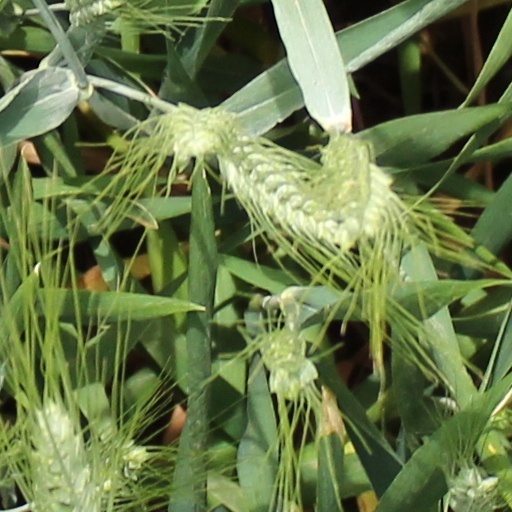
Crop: wheat